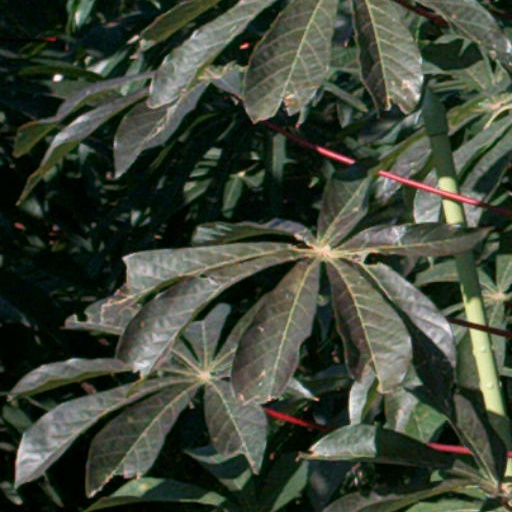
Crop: cassava